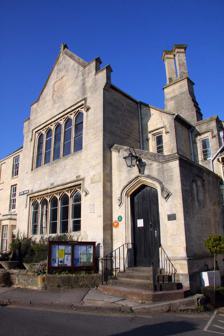
Building: Painswick Town Hall
Country: United Kingdom
Year built: 1840
Municipal building in Painswick, Gloucestershire, England Painswick Town Hall Painswick Town Hall Location Victoria Square, Painswick Coordinates 51°47′10″N 2°11′41″W / 51.7860°N 2.1947°W / 51.7860; -2.1947 Built 1840 Architectural style(s) Tudor Revival style Listed Building – Grade II Official name Town Hall, Victoria Street Designated 24 August 1990 Reference no. 1091564 Shown in Gloucestershire Painswick Town Hall is a municipal building in Victoria Square, Painswick , Gloucestershire , England. The building, which is used as an events venue and also as the offices of Painswick Parish Council, is a Grade II listed building . History The first municipal building in Painswick was a structure on the south side of Victoria Square close to St Mary's Parish Church on a site known as "Jumbles Den". The building, known as the "Stock House", included a school and a lock-up for petty criminals and was completed in 1628. A workhouse was subsequently built behind the old Stock House but, by the early 19th century, the old Stock House had become dilapidated and the parish leaders decided to demolish the old buildings and to commission a new Stock House on the north side of the square. The old Stock House was duly demolished and, re-purposed as a garden: in 1920, it became the site of a new war memorial, designed by F. L. Griggs in the form of a shaft with an octagonal head to commemorate the lives of local service personnel who had died in the First World War . The new building was designed in the Tudor Revival style , built in limestone and was completed in 1840. The design involved a main frontage with just one bay facing onto Victoria Square; on both the ground floor and the first floor there were five-light casement windows with pointed heads to the lights. There was a stepped gable above, which contained a quatrefoil -shaped panel with an inscription commemorating the old Stock House, and a lean-to structure to the right containing an arched doorway giving access to the main building. Internally, the principal rooms were the lower hall, which was used as an events venue, and the upper hall, which was used as a school classroom from 1844 until 1867. In the late 20th century, the author, Laurie Lee , who wrote the autobiographical trilogy Cider with Rosie , As I Walked Out One Midsummer Morning and A Moment of War , was a frequent visitor to receptions held in the town hall. Following the closure of the old public library on the east side of Stroud Road in December 2009, a major refurbishment of the town hall took place in spring 2012, and a new community library, established with financial support from Gloucestershire County Council , opened on the first floor of the building in May 2012. A room on the ground floor was made available for use as a post office and the parish council moved back into an office on the first floor of the building. References